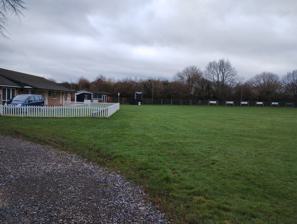
Building: Westlands Sports Ground, Yeovil
Country: United Kingdom
Year built: 1944
Westlands Sports Ground Ground information Location Yeovil , Somerset Establishment 1944 Team information Westlands Sports Club (1944–present) Somerset (1971–1991) As of 23 August 2010 Source: CricketArchive Westlands Sports Ground is a former List A cricket ground located in Yeovil , Somerset .  The ground is home to Westlands Sports Club, originally formed from employees of Westland Aircraft .  Between 1971 and 1978, the ground hosted annual Somerset County Cricket Club matches in late May or early June.  In later years, the club has used the ground for Second XI and youth cricket. References